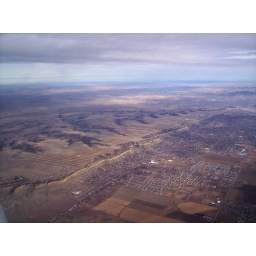
flying over Billings, MT, Rimrocks mountain plateau